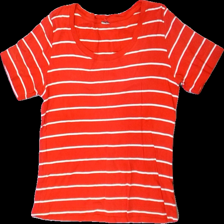
View: front
Type: T-shirt
Category: Ladies
Brand: Missing
Colors: Red, White
Material: 100% Cotton
Pattern: Striped
Cut: C-collar, Regular
Price range: <50
Recommended usage: Recycle
Description: washed out